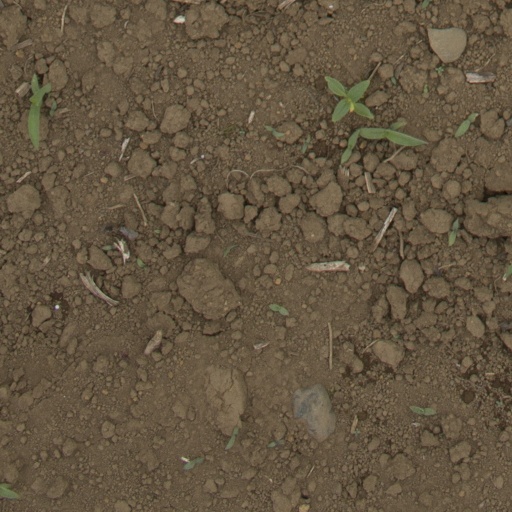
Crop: Jerusalem artichoke